Florida State University-Panama

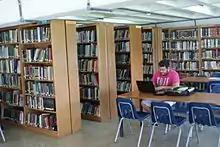
The library at FSU-Panama contains the largest collection of English-language books in the country.

FSU Panama has its own student government association as well as its own student newspaper, the "FSU Pananole". There are many other clubs and groups, such as the Mandarin Club and the Environmental Club.